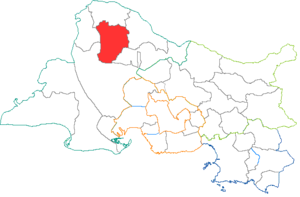
Situation du canton dans le département des Bouches du Rhône (France)
Le canton de Saint-Rémy-de-Provence est une ancienne division administrative française située dans le département des Bouches-du-Rhône, dans l'arrondissement d'Arles.